Thaw Hall

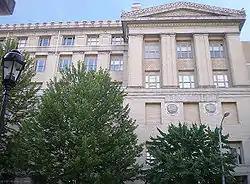
Thaw Hall at the University of Pittsburgh

Thaw Hall is a historic academic building on the campus of the University of Pittsburgh that is a contributing property to the Schenley Farms National Historic District and has been named a Pittsburgh History and Landmarks Foundation Historic Landmark. The five-story building of stone, brick, and terra cotta was completed in 1910 in the Neoclassical Beaux-Arts style by architect Henry Hornbostel and today serves as space for a variety of academic classrooms, labs, offices, and centers. It is located between, and connected to, the university's Old Engineering Hall and Space Research Coordination Center (SRCC) along O'Hara Street in the Oakland neighborhood of Pittsburgh.